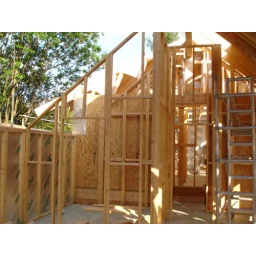
The ensuite walls are errected in the Games room, prior to the vaulted roof